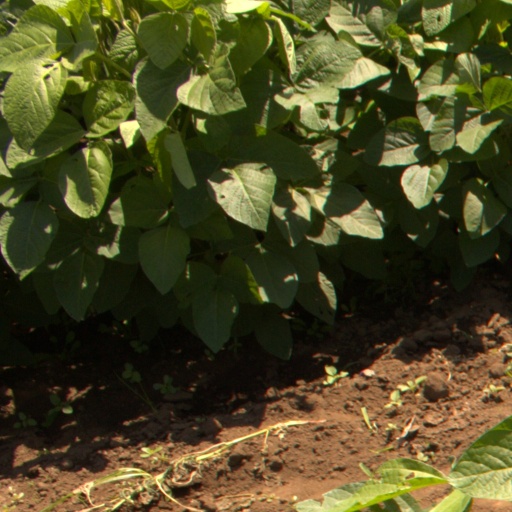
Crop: soybean